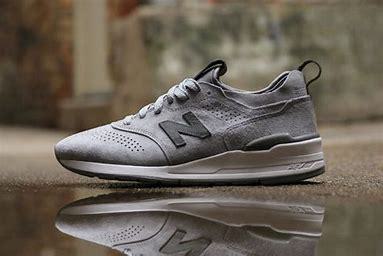
Brand: New
Model: Balance New Balance 997